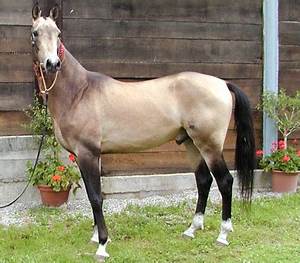
Label: horse